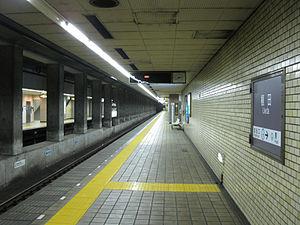
Ueda est une station du métro de Nagoya sur la ligne Tsurumai dans l'arrondissement de Tempaku à Nagoya.